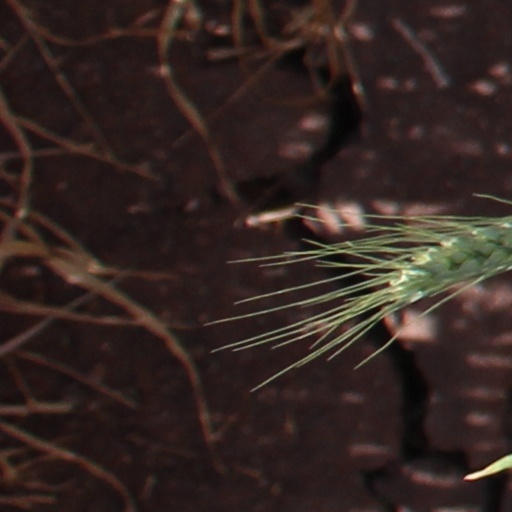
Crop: wheat